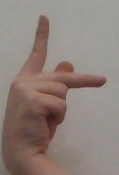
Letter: dha